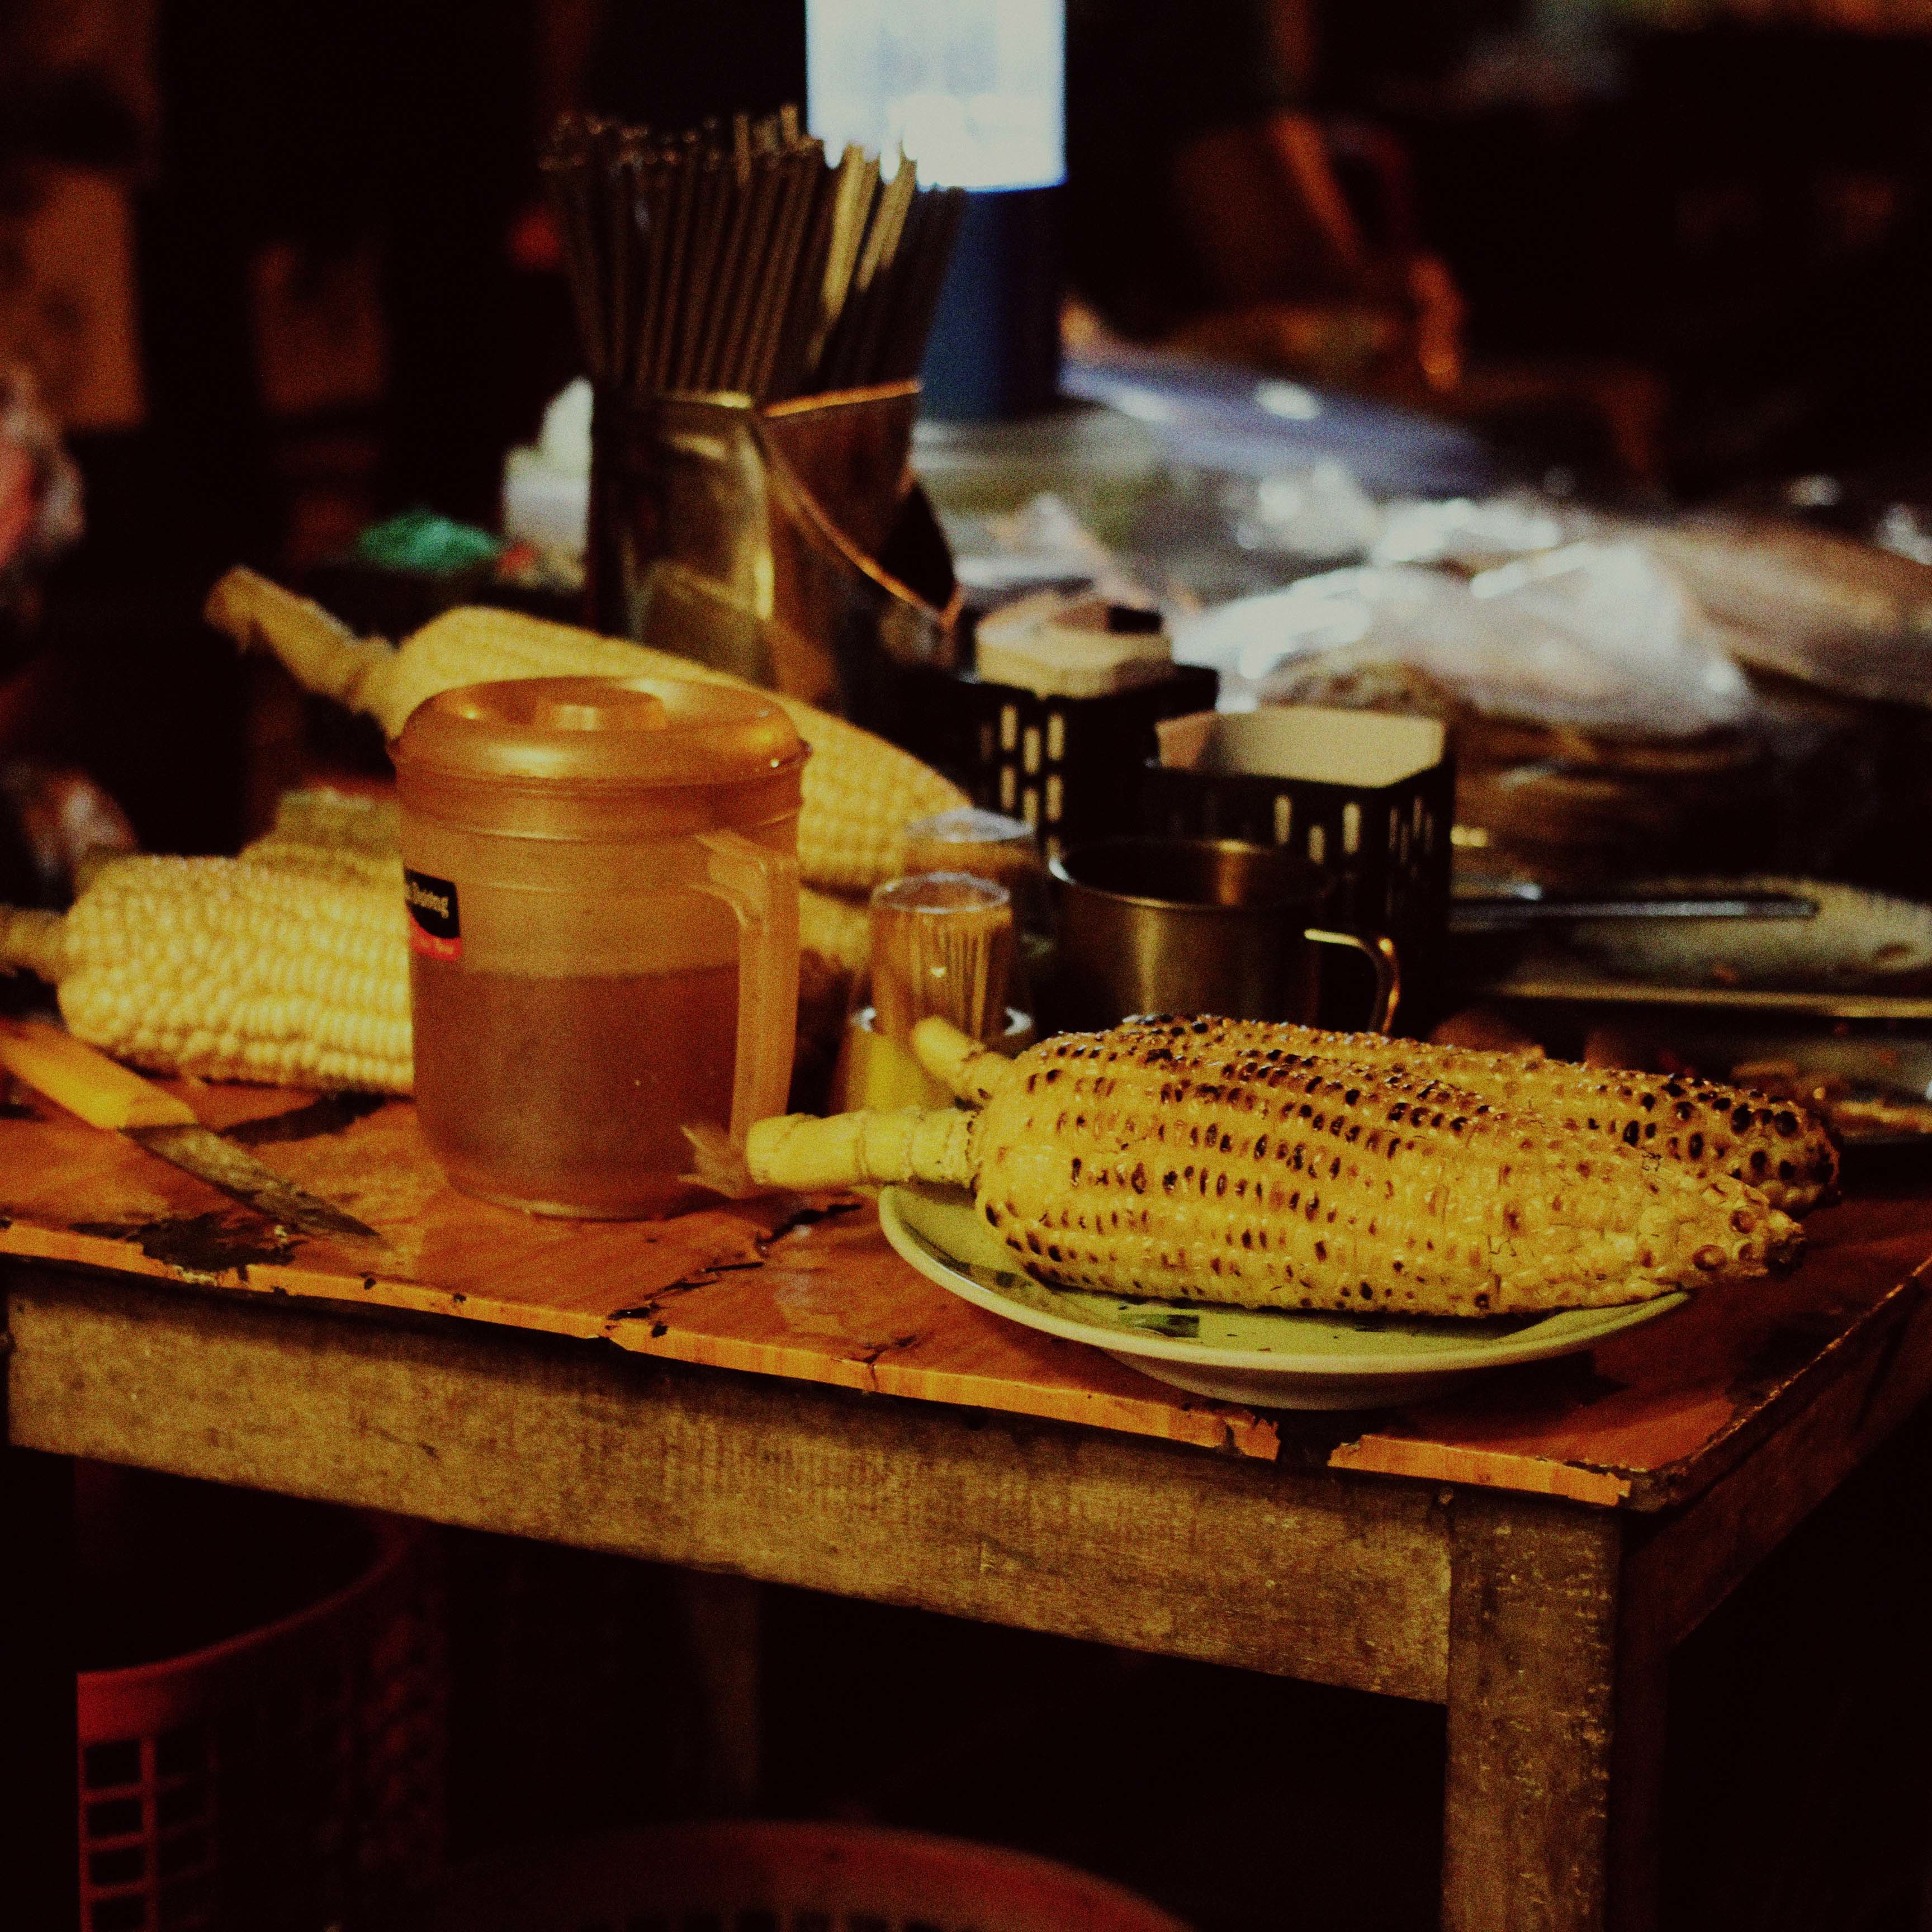
restaurant, bar, meal, food, cuisine, buffet, dinner, sense